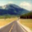
Label: road